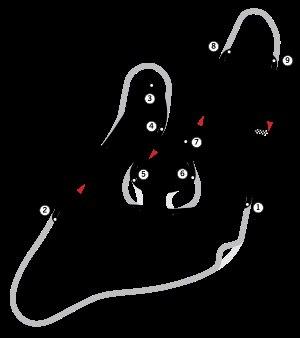
Le Circuit de Spielberg, auparavant appelé Österreichring puis A1-Ring et désormais Red Bull Ring, est un circuit automobile situé dans la commune de Spielberg en Autriche. Il est souvent incorrectement indiqué que le circuit est situé à Zeltweg car cette ville est plus connue que Spielberg ; avant de se tenir sur l'Österreichring, le Grand Prix automobile d'Autriche avait lieu sur le circuit de Zeltweg.